History of the Jews in Russia

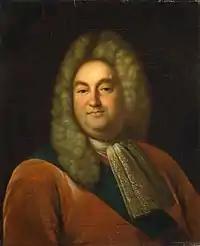
Peter Shafirov, vice-chancellor of Russia under Peter the Great

Documentary evidence as to the presence of Jews in Muscovite Russia is first found in the chronicles of 1471. The relatively small population of them were subject to discriminatory laws, but these laws do not appear to have been enforced at all times. Jews residing in Russian and Ukrainian towns suffered numerous religious persecutions. Converted Jews occasionally rose to important positions in the Russian State, for example Peter Shafirov, vice-chancellor under Peter the Great. Shafirov came, as most Russian Jews after the fall of the Polish–Lithuanian Commonwealth in 1795, from a Jewish family of Polish origin. He had extraordinary knowledge of foreign languages and served as the chief translator in the Russian Foreign Office, subsequently he began to accompany Tsar Peter on his international travels. Following this, he was raised to the rank of vice-chancellor because of his many diplomatic talents and skills, but was later imprisoned, sentenced to death, and eventually banished.